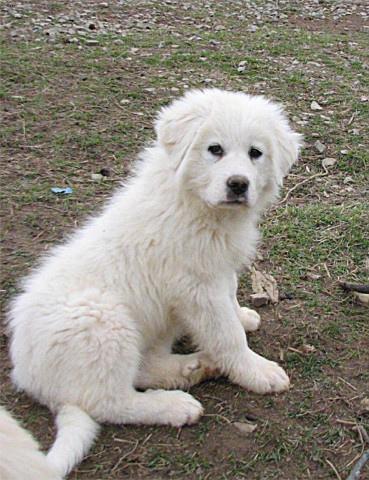
great pyrenees